Describe the emotion expressed in this image:  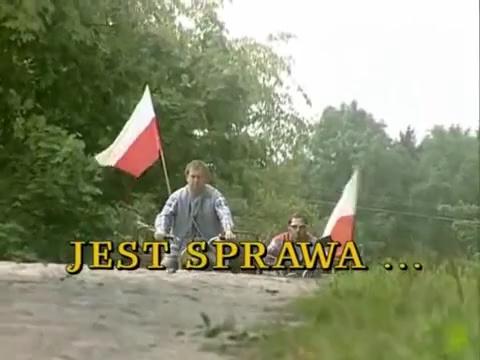
This person displays Fear, valence and arousal with low intensity.